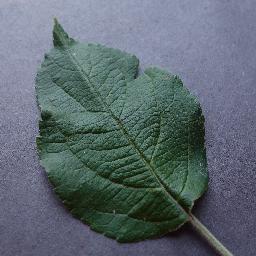
Label: Apple___healthy